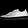
Label: Sneaker